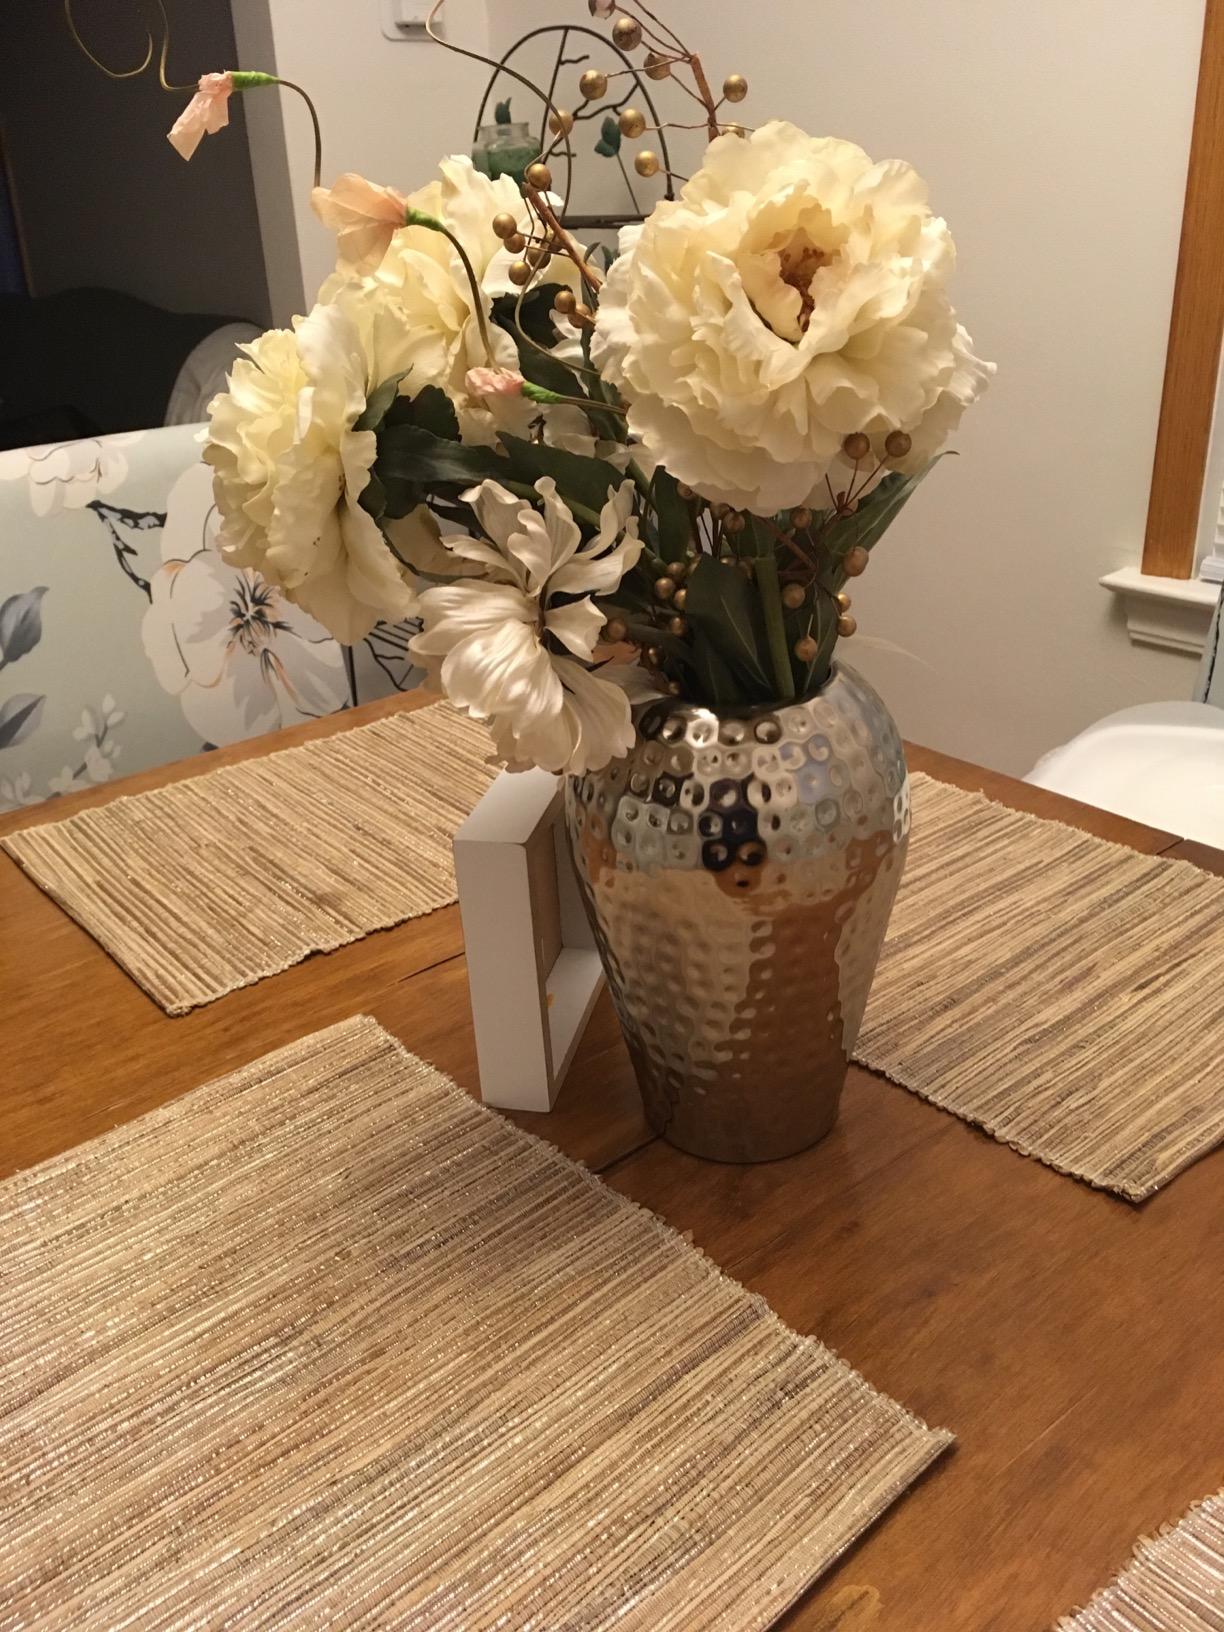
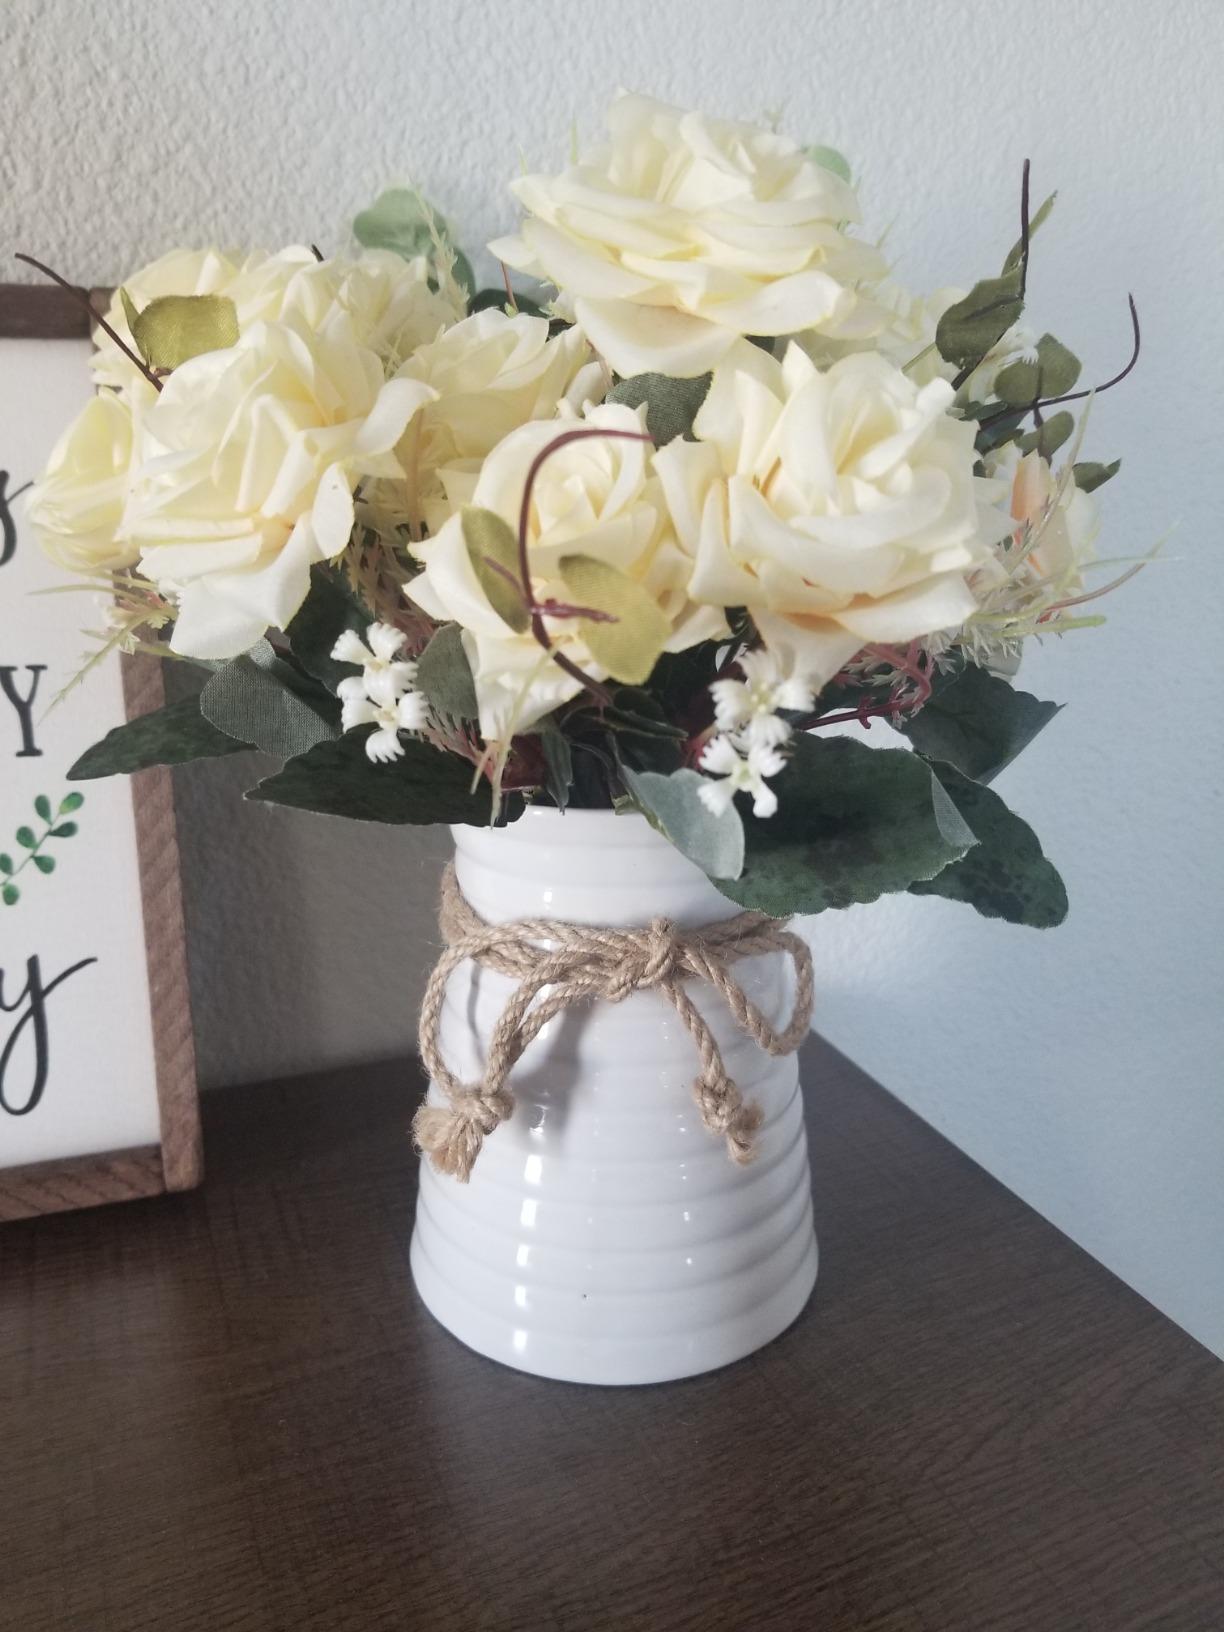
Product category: vase
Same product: no